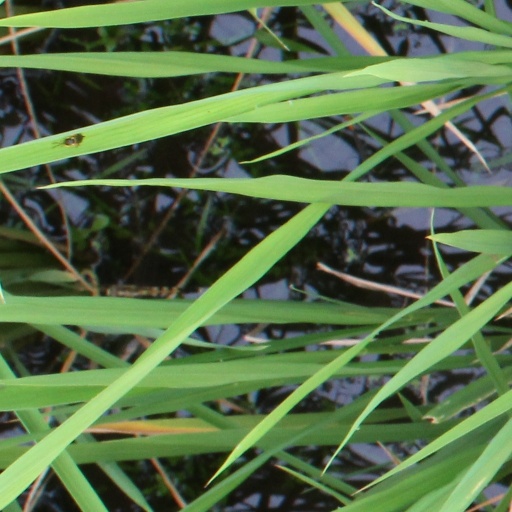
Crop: rice